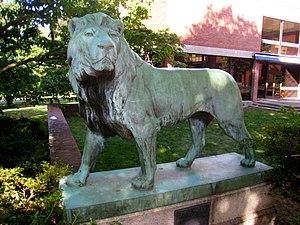
Georges Gardet, né le 11 octobre 1863 dans le 6ᵉ arrondissement de Paris et mort dans la même ville en 1939, est un sculpteur animalier français.